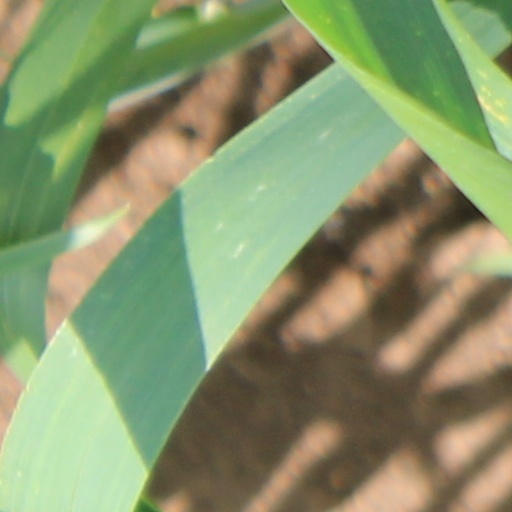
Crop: wheat